Lowndes County Courthouse (Mississippi)

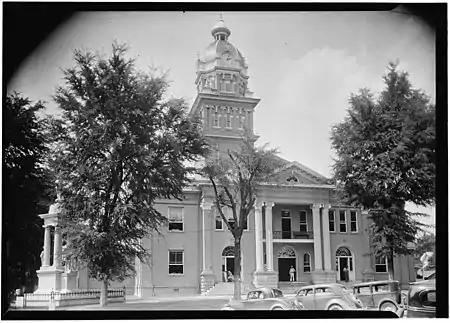
1933 photograph of the Lowndes County Courthouse in Columbus, Mississippi (USA).

The Lowndes County Courthouse in downtown Columbus, Mississippi, is the seat of government for Lowndes County, in the northeastern part of the state. It was initially built in 1847 to designs of local architect James Lull and then remodeled in 1901-05 by Chattanooga-based architect Reuben H. Hunt, who also completed buildings for the Mississippi University for Women nearby at almost the same time. An addition was constructed in 1976.